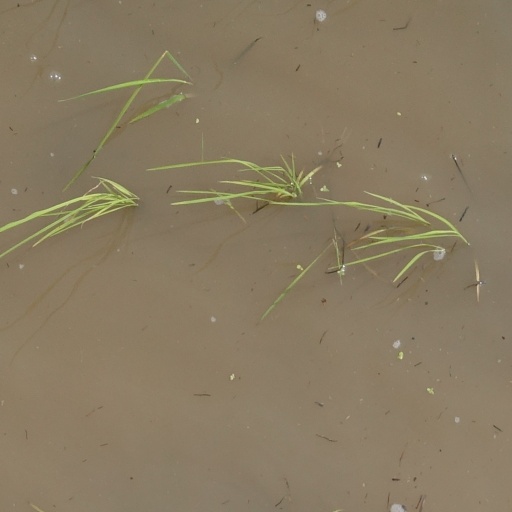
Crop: rice